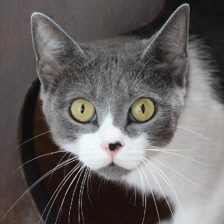
Label: animals